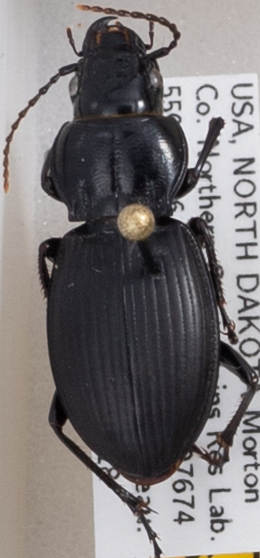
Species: Cyclotrachelus torvus
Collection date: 2020-08-18
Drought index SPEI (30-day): -2.09
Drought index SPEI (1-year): -0.1
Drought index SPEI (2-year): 0.862